Malay world

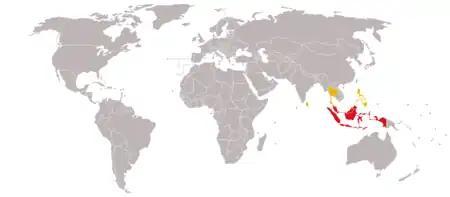

The Malay world or Malay realm (Indonesian/Malay: or ) is a concept or an expression that has been used by different authors and groups over time to denote several different notions, derived from varied interpretations of 'Malay' either as an ethnic group, as a racial category, as a linguistic group or as a cultural group. The use of the term Malay in much of the conceptualisation is largely based on the prevalent Malay cultural influence, manifested in particular through the spread of the Malay language in Southeast Asia as observed by different colonial powers during the Age of Discovery and spread of Islam. The term remains highly controversial in Indonesia and outside the Malay-speaking areas, because it is considered politically charged and irredentist rather than purely cultural.